Lukaskirche, Dresden

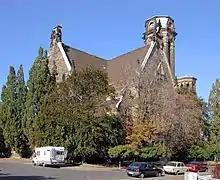
The Lukaskirche in 2003

The Lukaskirche is a church in southern Dresden, Germany.